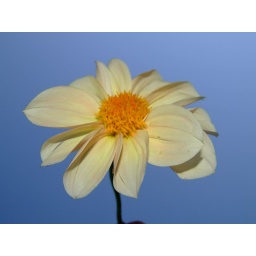
yellow flower against blue sky background